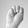
ASL letter: M